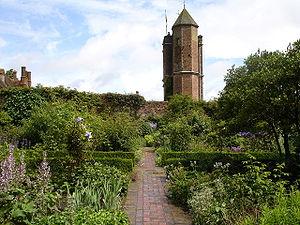
Le château de Sissinghurst en Angleterre est une résidence historique dans le comté du Kent, à environ 40 km au sud-ouest de Canterbury. Elle est célèbre par son jardin aménagé à partir de 1930 par Vita Sackville-West et son mari Harold Nicolson. Aujourd'hui, Sissinghurst appartient au National Trust.